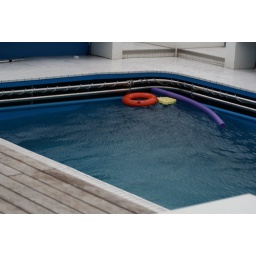
No wave machine needed in this swimming pool!